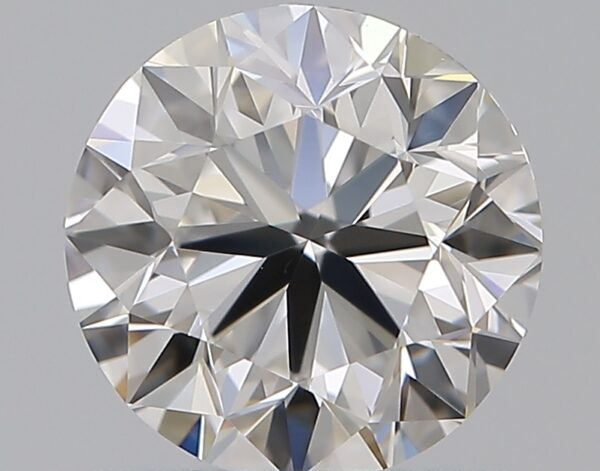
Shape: round
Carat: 0.9
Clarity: VVS1
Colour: F
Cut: VG
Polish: EX
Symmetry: VG
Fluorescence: N
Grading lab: GIA
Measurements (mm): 6 x 6.05 x 3.87